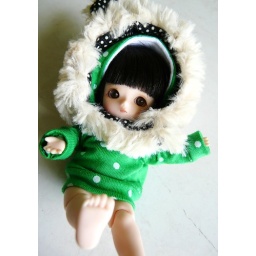
outfits : green hoodie by Isa and Beary hat by Peggy. (both lati yellow size)